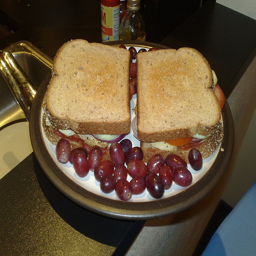
A sandwich on a plate with grapes near a sink
Two sandwiches with toasted bread and grapes on a plate.
A toasted sandwich on a plate served with grapes.
A plate with a sandwich and a couple of grapes.
Two toasted sandwiches with grapes are on a plate.